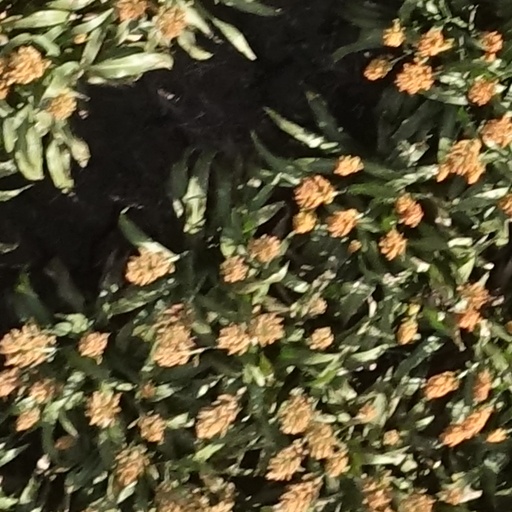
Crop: sorghum